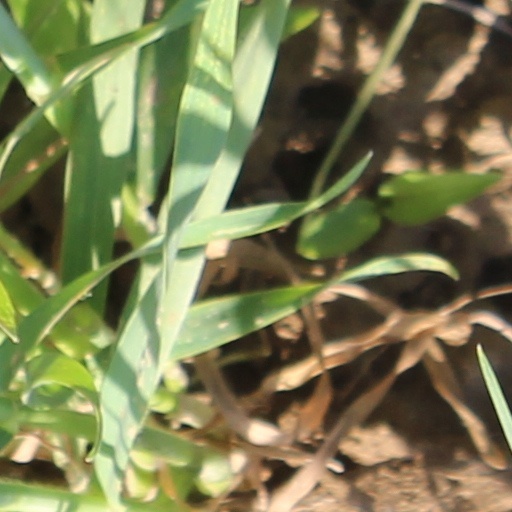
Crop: wheat